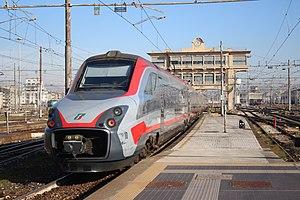
Frecciargento est une catégorie de services ferroviaires de la compagnie ferroviaire italienne Trenitalia, qui a remplacé en juin 2012 la catégorie Eurostar Italia High Speed par les Frecce. Auparavant, les trains à grande vitesse Eurostar Italia avaient reçu le nom complémentaire de Frecciarossa ou Frecciargento, qui sont aujourd'hui les noms principaux des services ferroviaires.